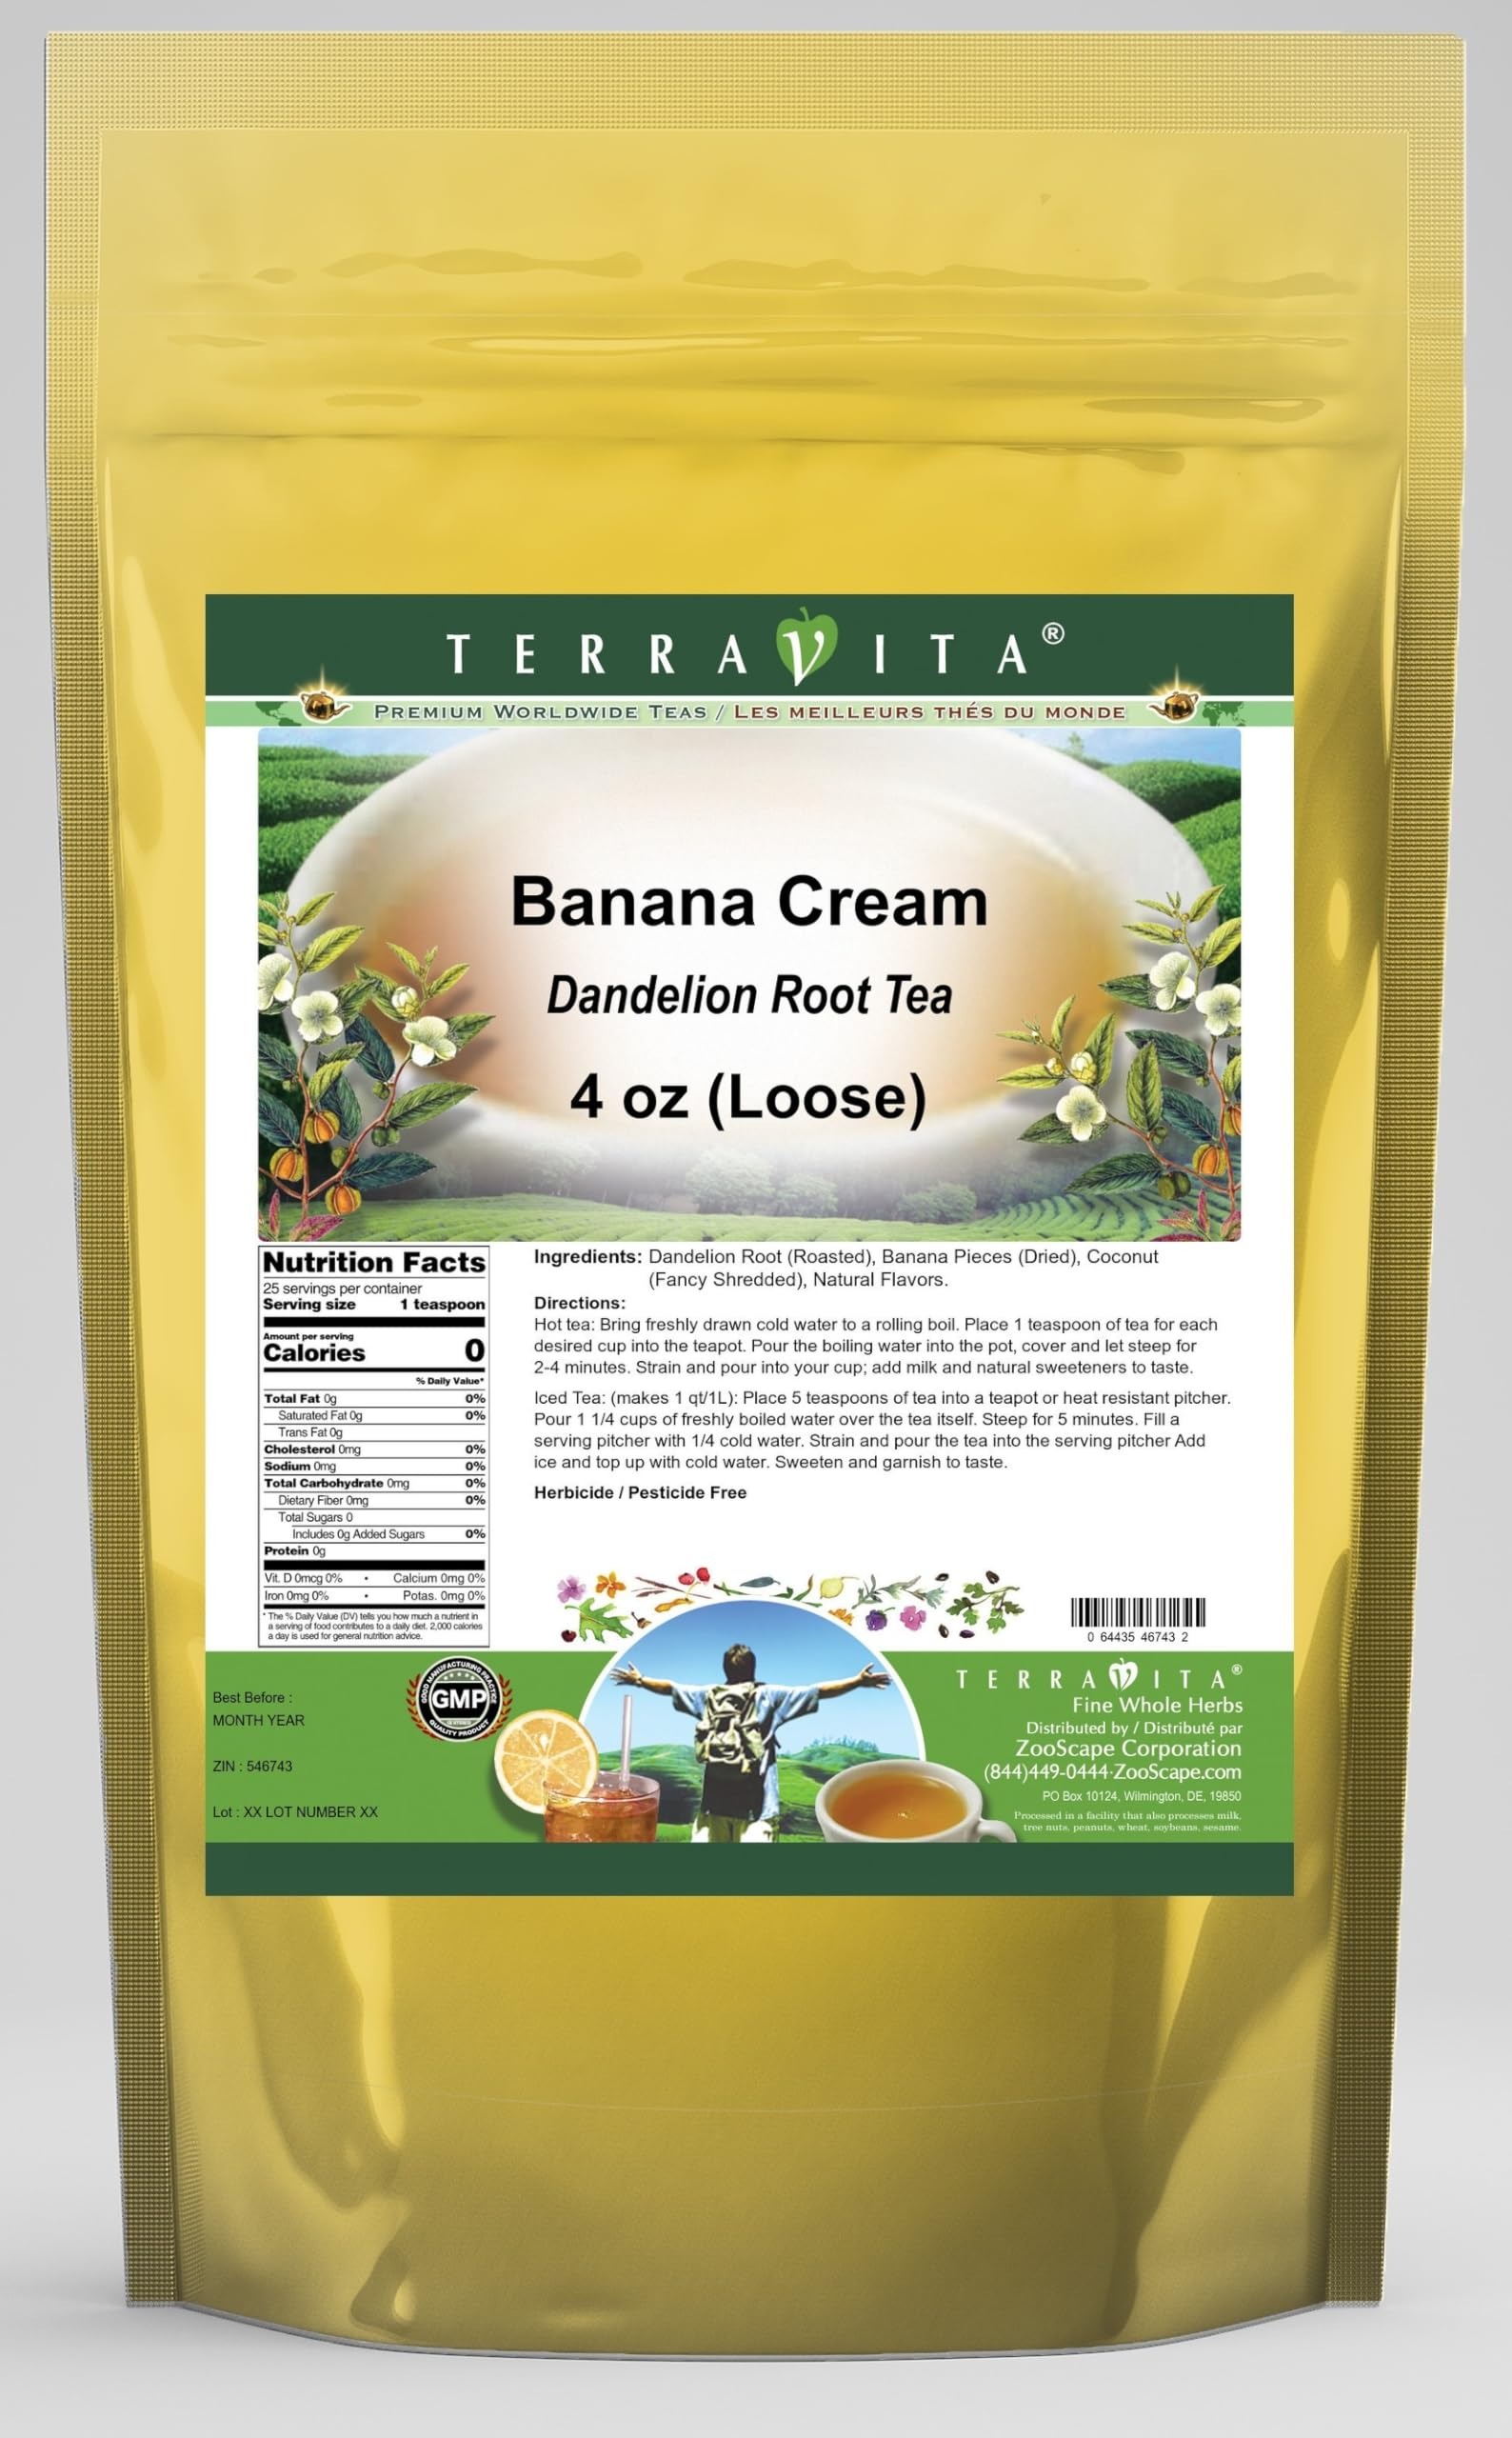
Item Name: Banana Cream Dandelion Root Tea (Loose) (4 oz, ZIN: 546743) - 3 Pack
Bullet Point 1: Our Banana Cream Dandelion Root tea is a delicious naturally flavored Dandelion Root coffee substitute with Banana Pieces and Coconut that you will enjoy relaxing with anytime! The natural and caffeine-free Banana Cream taste is delicious! - Ingredients: Dandelion Root, Banana Pieces, Coconut and Natural Banana Cream Flavor.
Bullet Point 2: No fillers.
Bullet Point 3: Manufacturer: TerraVita
Bullet Point 4: Size: 4 oz
Bullet Point 5: Loose Leaf Dandelion Root Tea - Packed in a convenient upright pouch!
Product Description: Our Banana Cream Dandelion Root tea is a delicious naturally flavored Dandelion Root coffee substitute with Banana Pieces and Coconut that you will enjoy relaxing with anytime! The natural and caffeine-free Banana Cream taste is delicious! - Ingredients: Dandelion Root, Banana Pieces, Coconut and Natural Banana Cream Flavor. - Hot tea brewing method: Bring freshly drawn cold water to a rolling boil. Place 1 teaspoon of tea for each desired cup into the teapot. Pour the boiling water into the pot, cover and let steep for 2-4 minutes. Strain and pour into your cup; add milk and natural sweeteners to taste. - Iced tea brewing method: (to make 1 liter/quart): Place 5 teaspoons of tea into a teapot or heat resistant pitcher. Pour 1 1/4 cups of freshly boiled water over the tea itself. Steep for 5 minutes. Fill a serving pitcher with 1/4 cold water. Strain and pour the tea into the serving pitcher Add ice and top up with cold water. Sweeten and garnish to taste. - TerraVita is an exclusive line of premium-quality, natural source products that use only the finest, purest and most potent ingredients found around the world. TerraVita is hallmarked by the highest possible standards of purity, potency, stability and freshness. All of our products are prepared with the highest elements of quality control, from raw materials through the entire manufacturing process, up to and including the moment that the bottles or bags are sealed for freshness and shipped out to you. Our highest possible standards are certified by independent laboratories and backed by our personal guarantee. - TerraVita exists to meet and ensure your family's health and wellness without the harmful effects of chemicals and health products. We strive to make all of our products affordable and reliable and are cons
Value: 12.0
Unit: Ounce

Price: 52.41